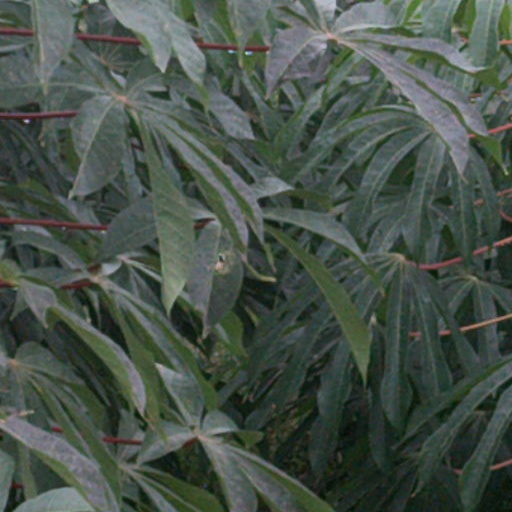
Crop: cassava